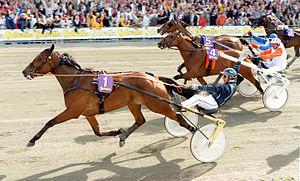
Général du Pommeau est un cheval de course trotteur français né le 3 mai 1994, spécialiste du trot attelé.
Victory Tilly est un cheval de course suédois, spécialisé dans le trot attelé, entraîné par Stig H. Johansson. Détenteur d'un palmarès exceptionnel, il fut le premier cheval à afficher une réduction kilométrique inférieure à 1'09.